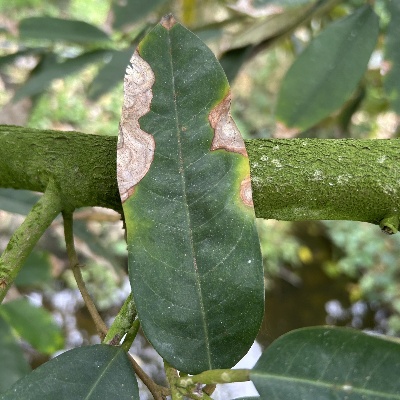
Label: Leaf_Colletotrichum